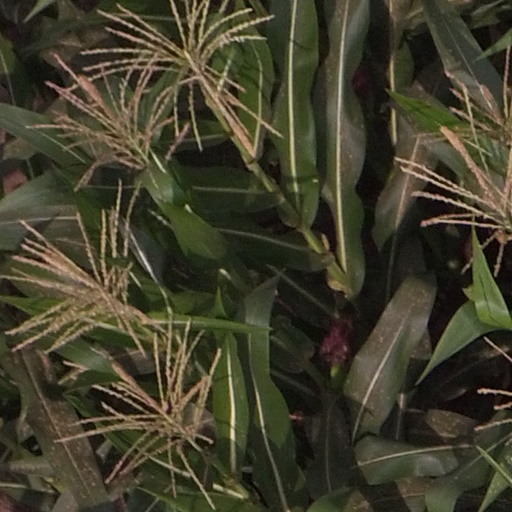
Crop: maize; corn